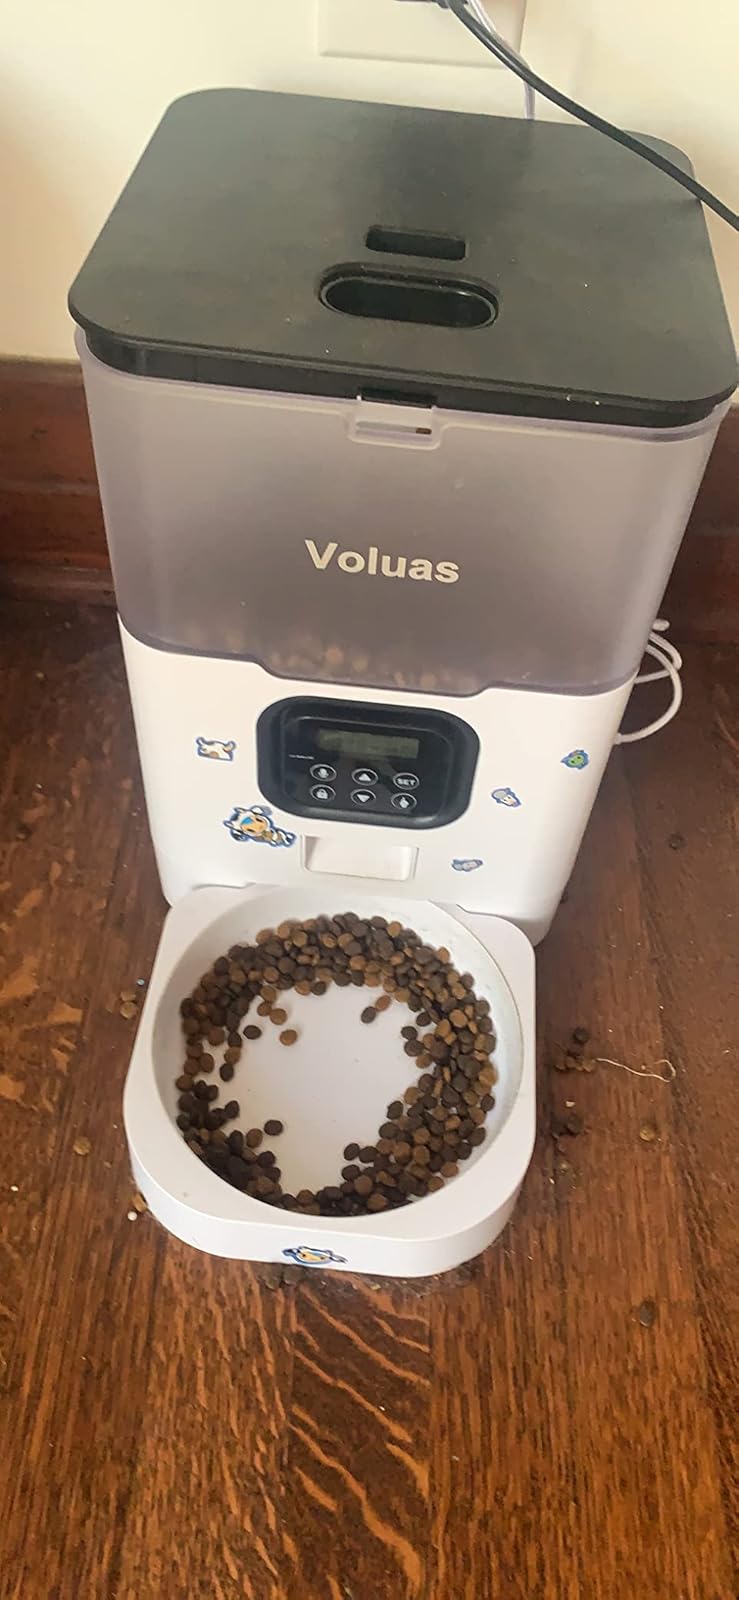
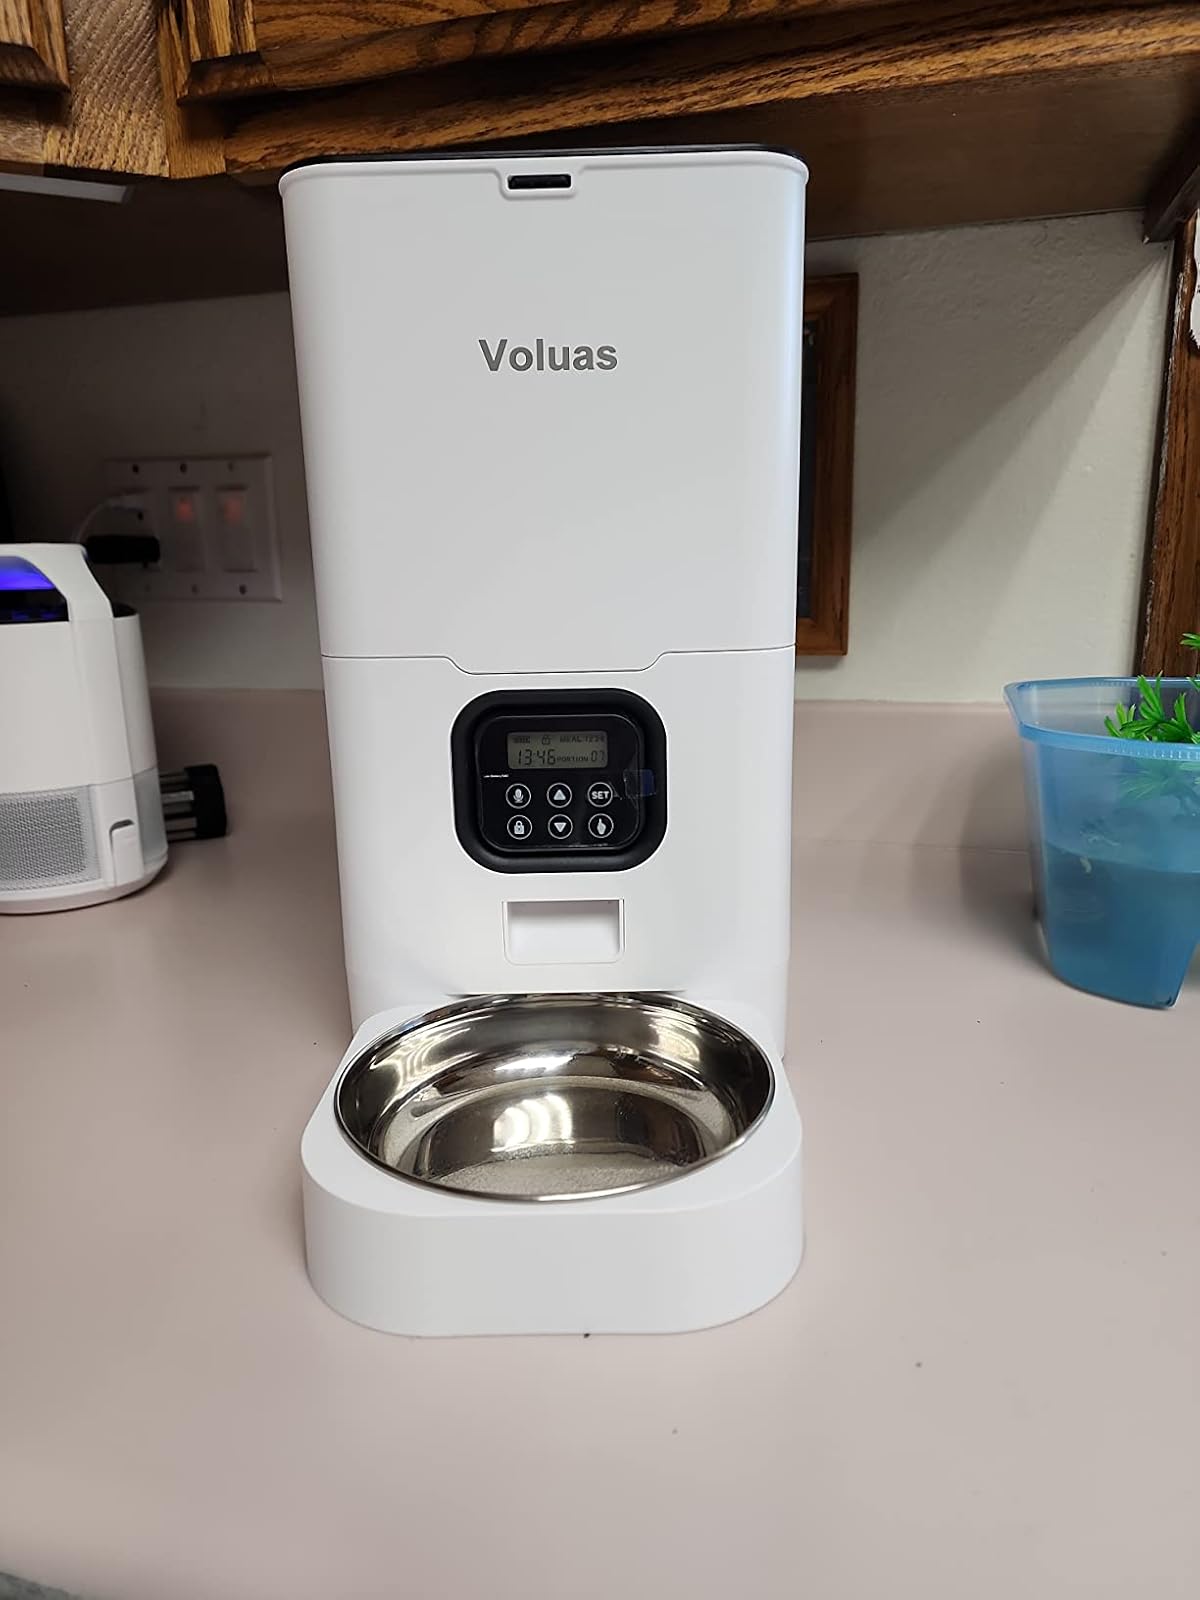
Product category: items_feeder
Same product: no